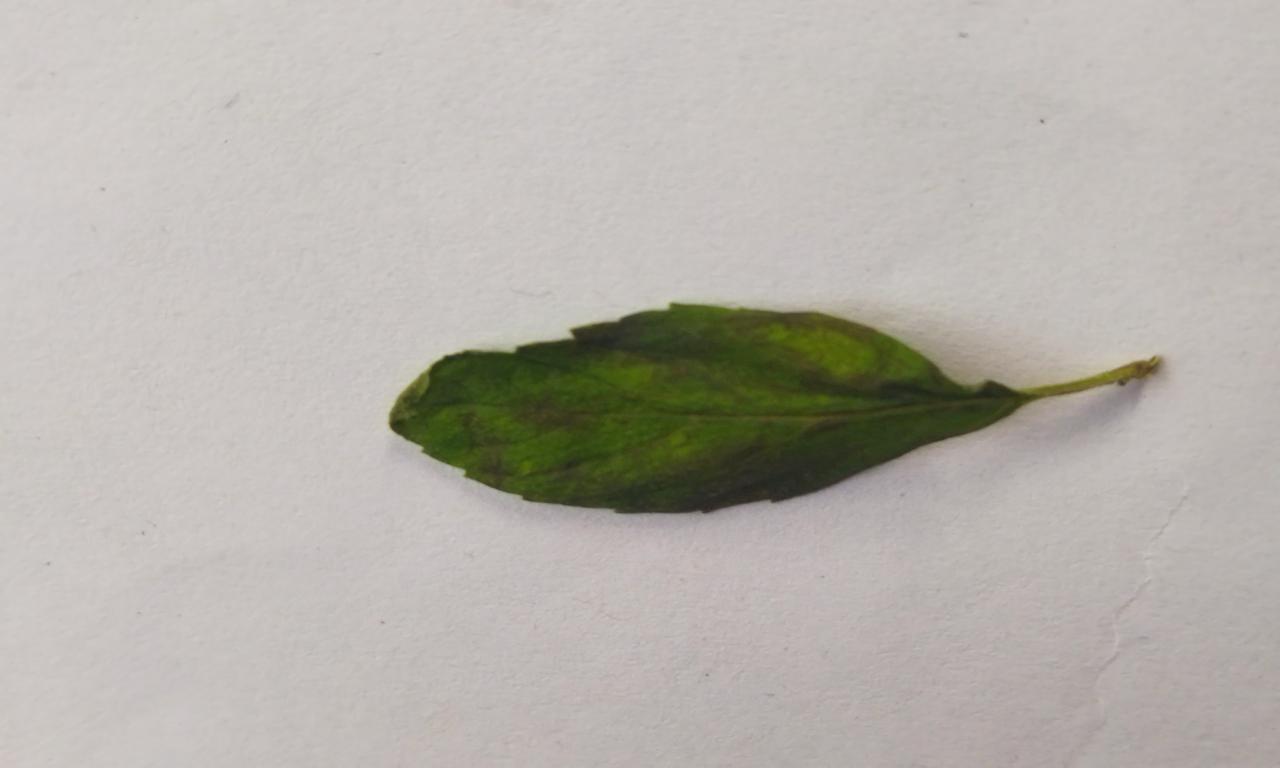
Label: Spoiled